Herbert Müller (racing driver)

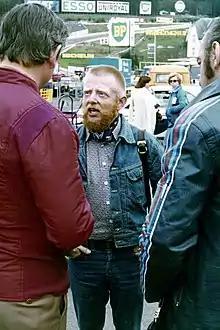
Müller, in 1975 at Spa-Francorchamps

Herbert Müller Rebmann (11 May 1940 – 24 May 1981) was a racing driver from Switzerland. He was born in Reinach and was nicknamed "Stumpen-Herbie". Among other successes, he won the Targa Florio twice, in 1966 and 1973, both with Porsche.